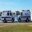
Label: ambulance